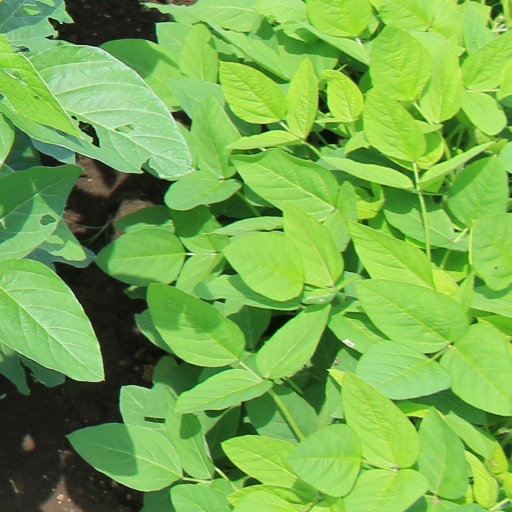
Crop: soybean